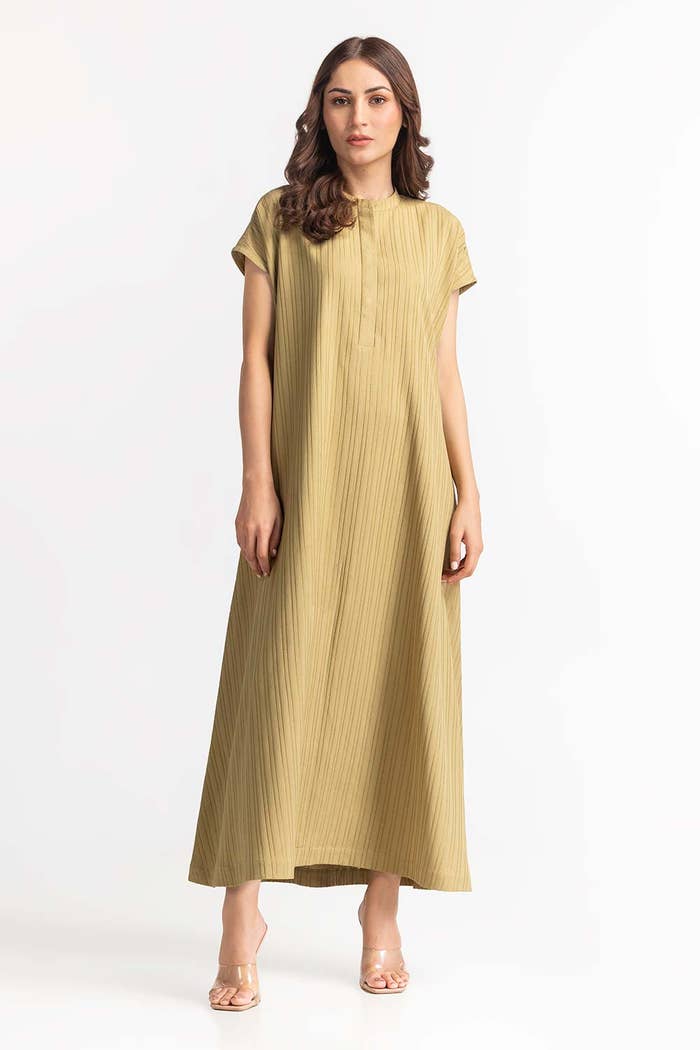
tan stripe cotton maxi dress